Bandaranayake College, Gampaha

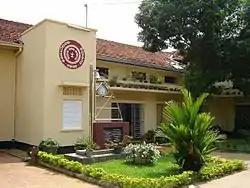

In 1918, this school was established as "Henarathgoda Seewali Buddhist School" at the place where Yasodara Devi Balika Vidyalaya is presently located. Charles Samarasooriya was the first principal of the school. In 1949, the school was established as the "Henarathgoda Senior Secondary School", and then it was established as the "Henarathgoda Secondary English School" at its present location. When the school was established at its current location, Jinadasa Munasinghe was the principal.